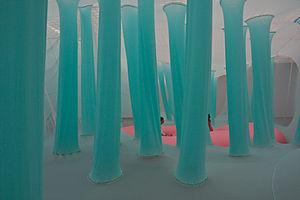
Ernesto Saboia de Albuquerque Neto est un artiste contemporain travaillant les matières plastiques.